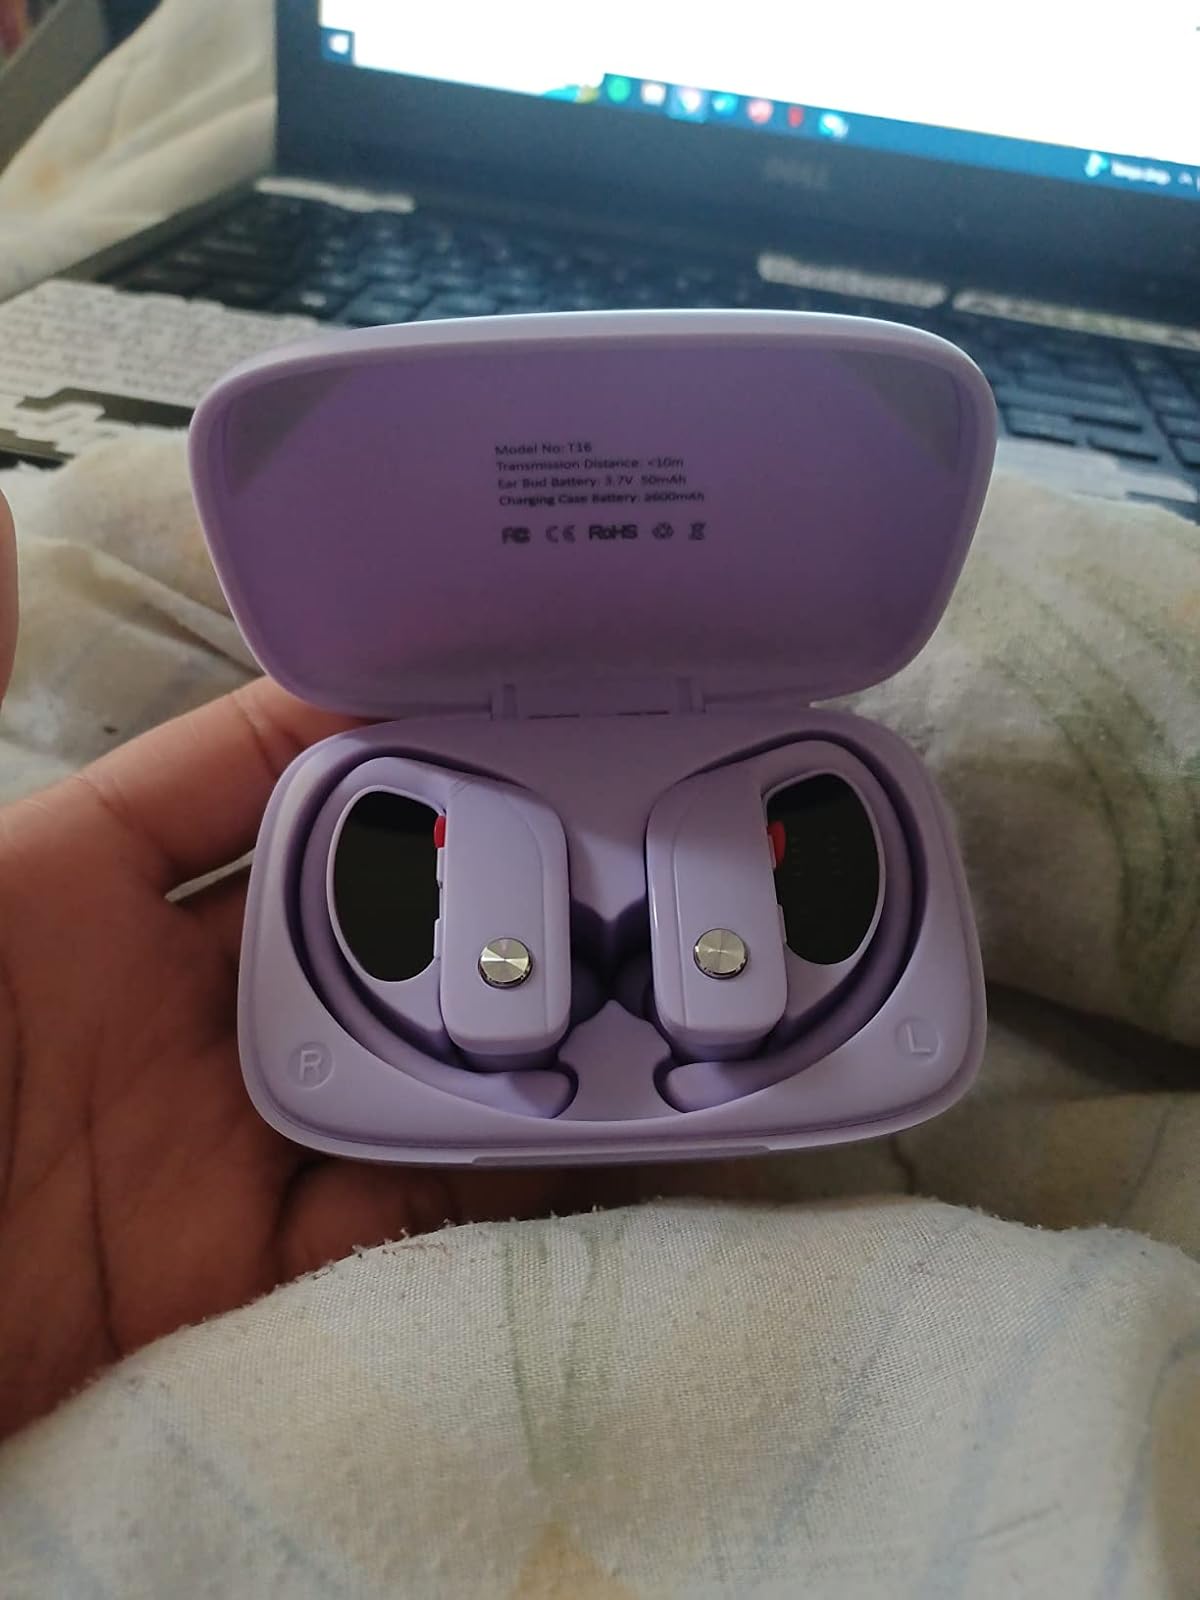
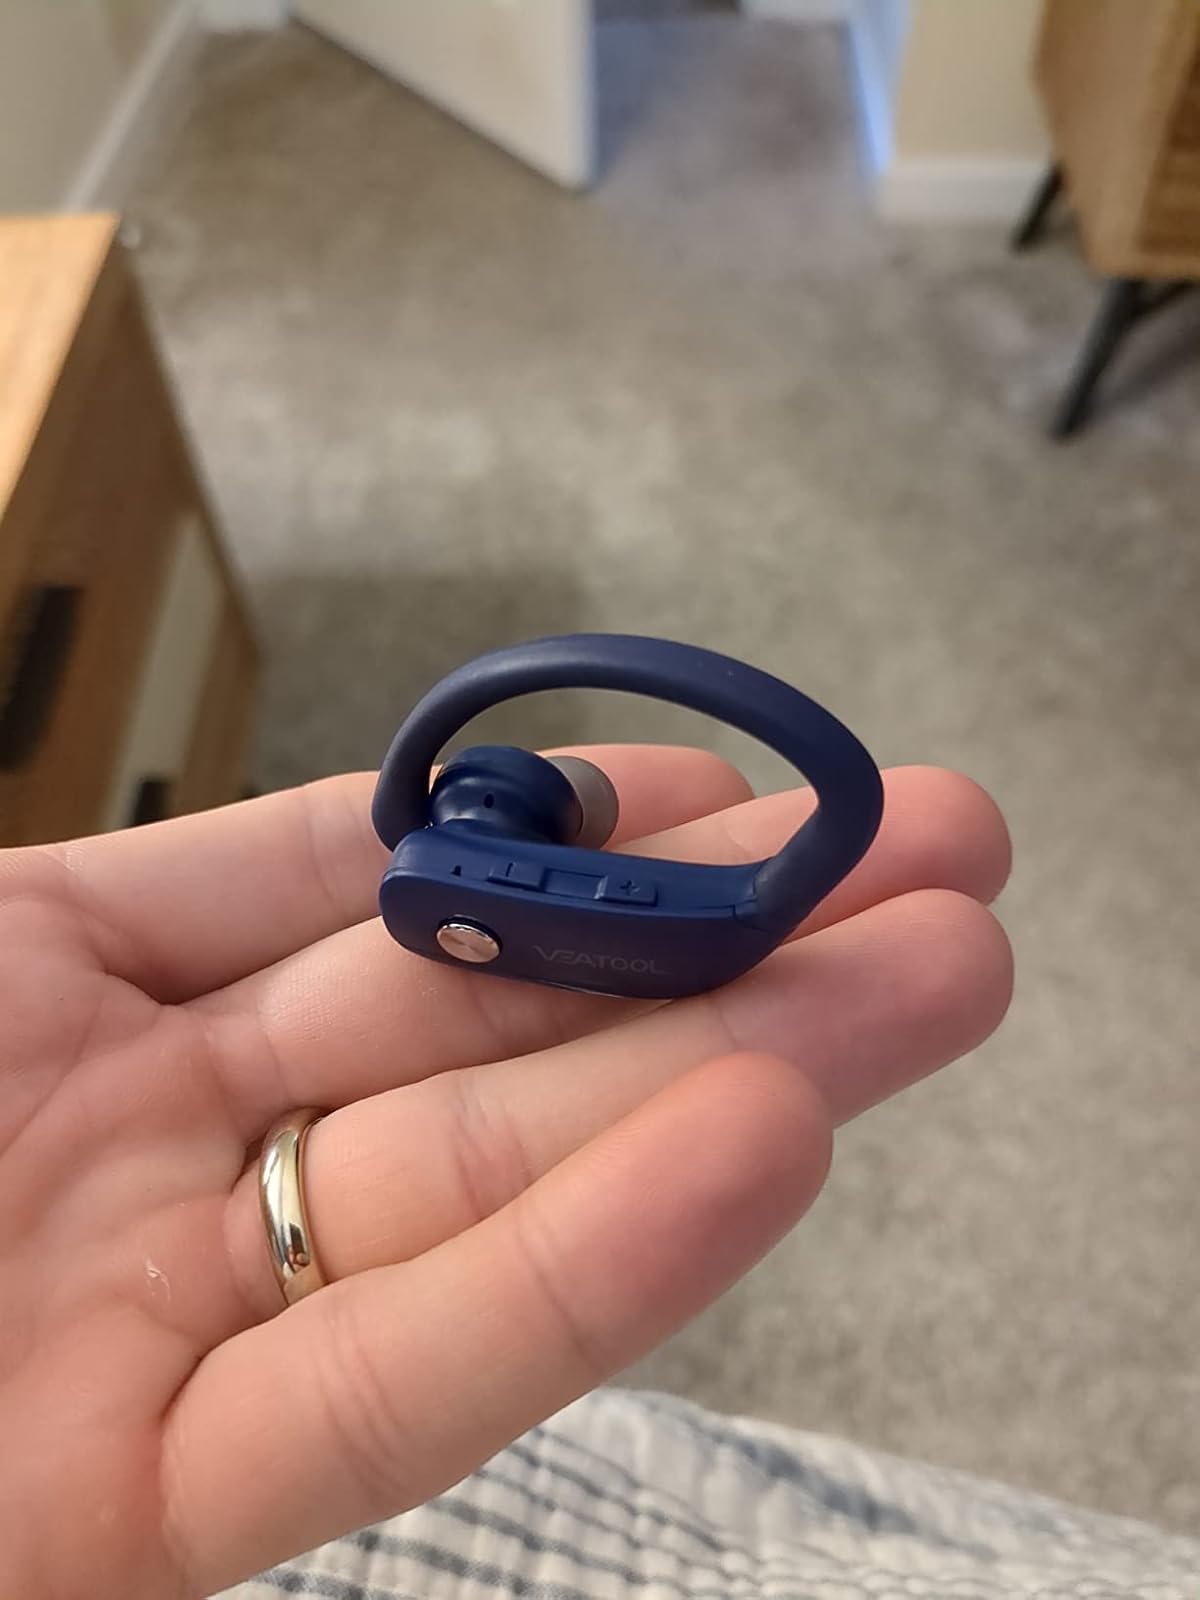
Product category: earbuds
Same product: no